Fujiwara, Mie

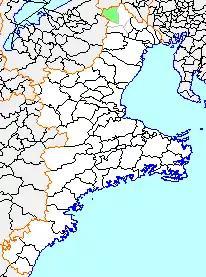

On December 1, 2003, Fujiwara, along with the towns of Inabe (former), Hokusei and Daian (all from Inabe District), was merged to create the city of Inabe.